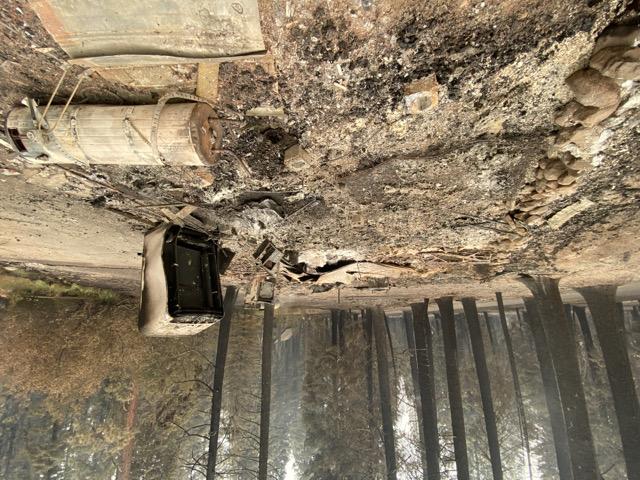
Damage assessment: destroyed